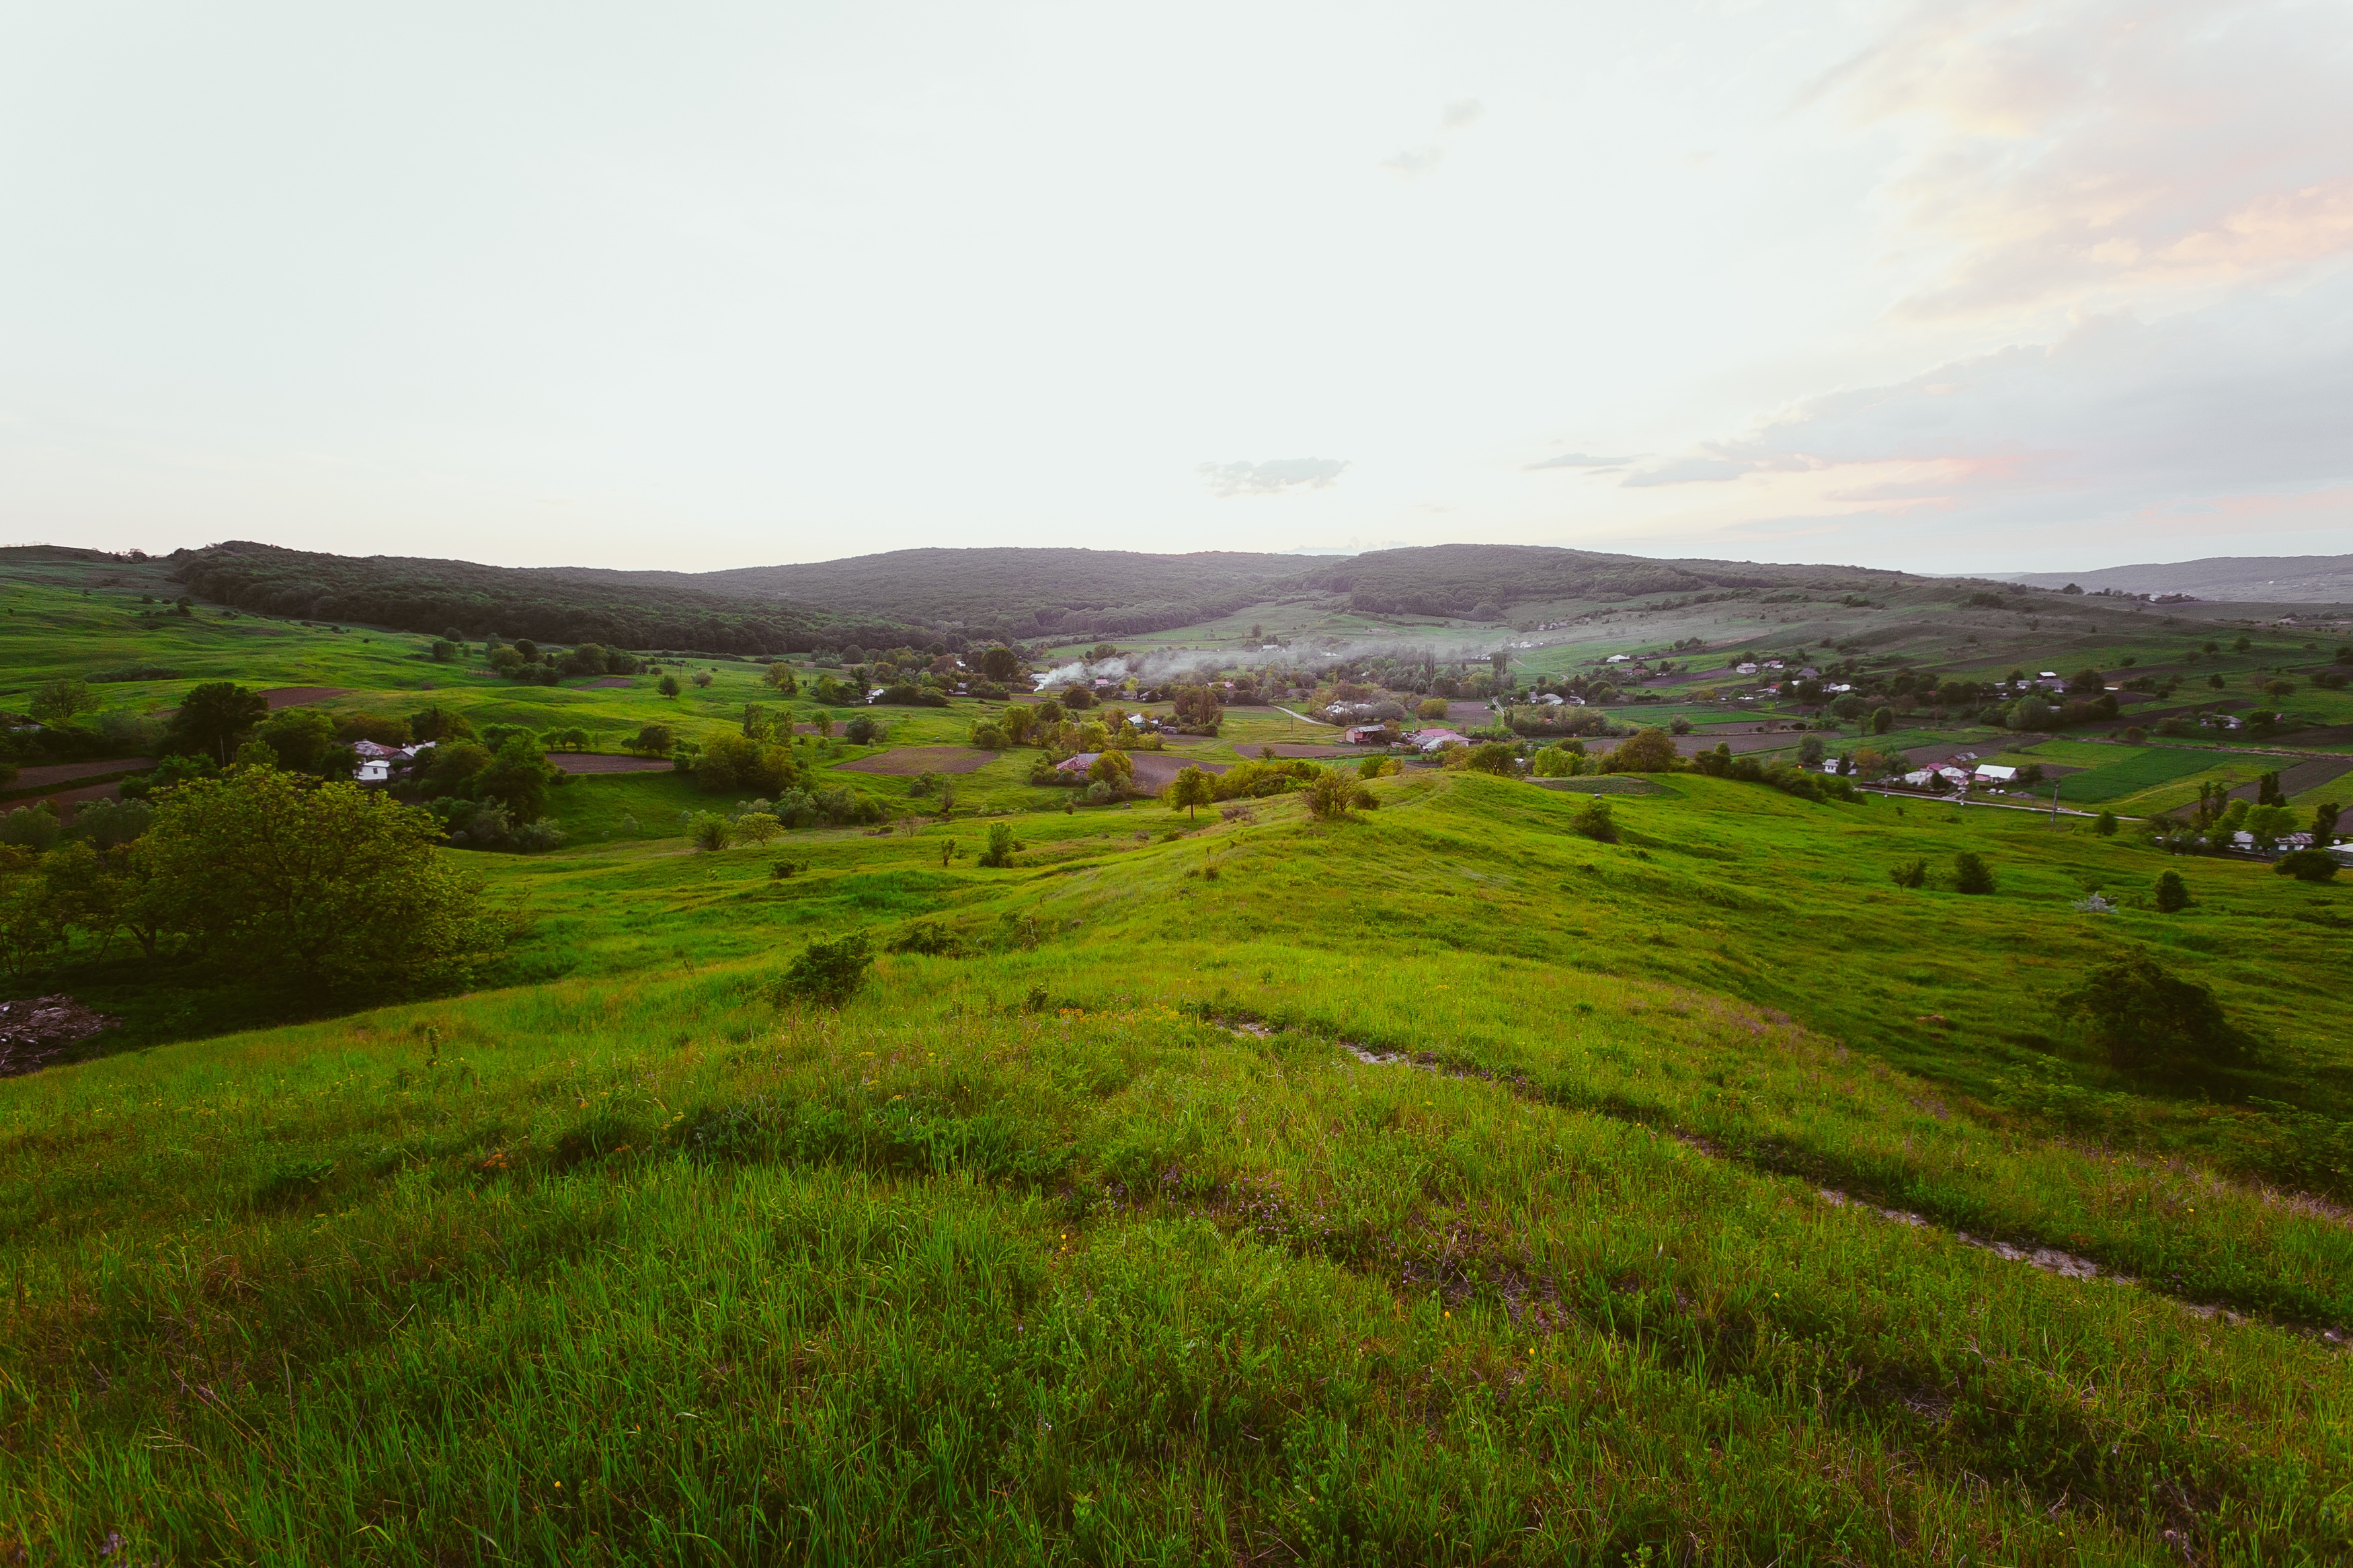
highland, habitat, plain, geographical feature, grassland, pasture, landform, natural environment, hill, ecosystem, field, agriculture, grass, rural area, meadow, plateau, landscape, prairie, paddy field, terrace, steppe, mountain, valley